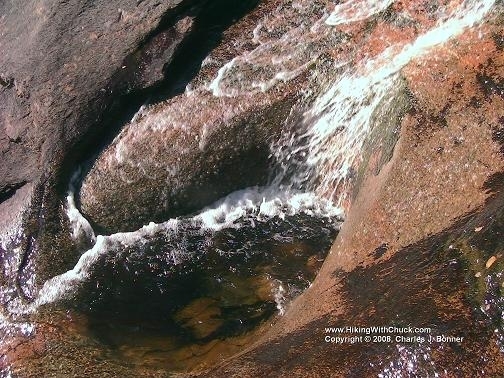
Texture: potholed